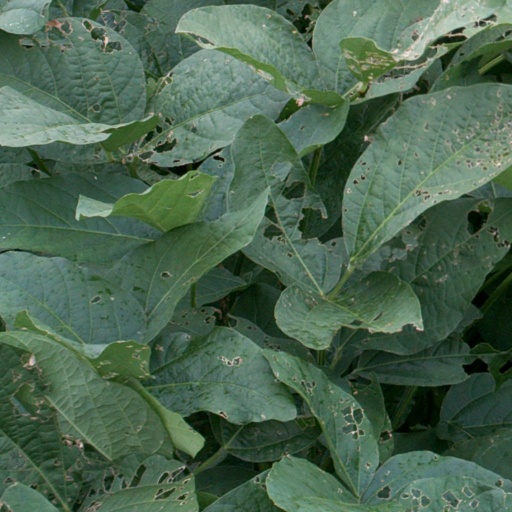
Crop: soybean